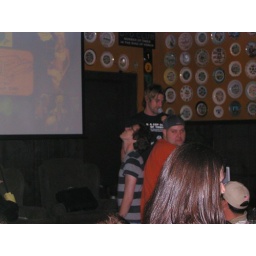
Flying Saucer - Tim kicks some butt in paper rock scissors 03